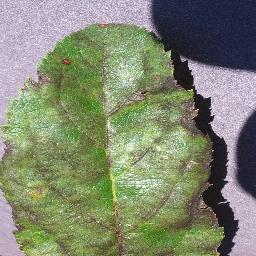
Label: Apple___Apple_scab